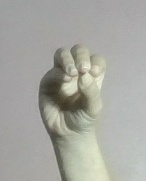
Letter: ha